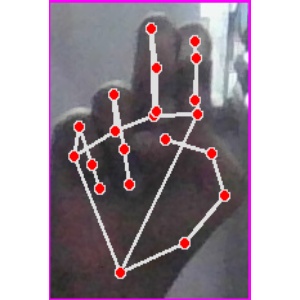
अक्षर: ह